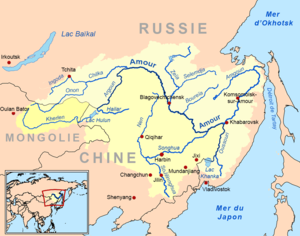
Bassin versant de l'Amour
Cet article liste des principaux cours d’eau de Chine. Ceux-ci sont regroupés par exutoire puis bassin versant en progressant du nord au sud.
L'Amour est un fleuve d'Asie. Il s'étend sur 4 354 km depuis la source de l'Argoun, ce qui en fait le premier fleuve de Sibérie — moins long toutefois que le système formé par l'Ob et son affluent l'Irtych — et le cinquième d'Asie pour la longueur de son cours. Il se jette dans le détroit de Tatarie, face à l'île de Sakhaline, juste au sud de la mer d'Okhotsk. Une grande partie de son cours marque la frontière entre l'extrême-orient russe et la Chine. Son bassin versant s'étend sur une partie de la Mongolie, de la Chine et de la Russie.